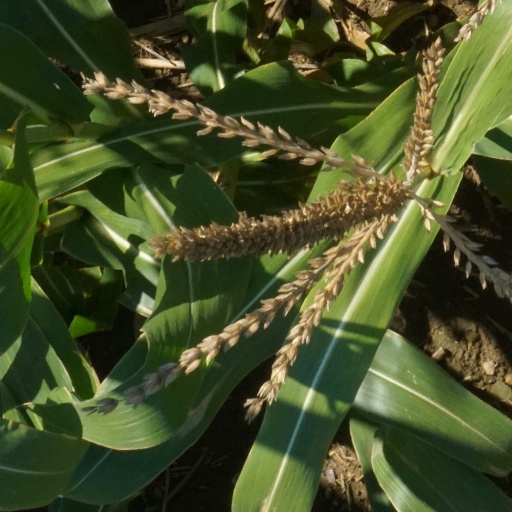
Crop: maize; corn